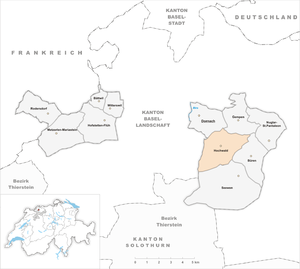
Hochwald est une commune suisse du canton de Soleure, située dans le district de Dorneck.